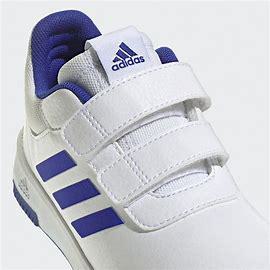
Brand: Adidas
Model: Tensaur Sport Training Hook And Loop